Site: brandenburg
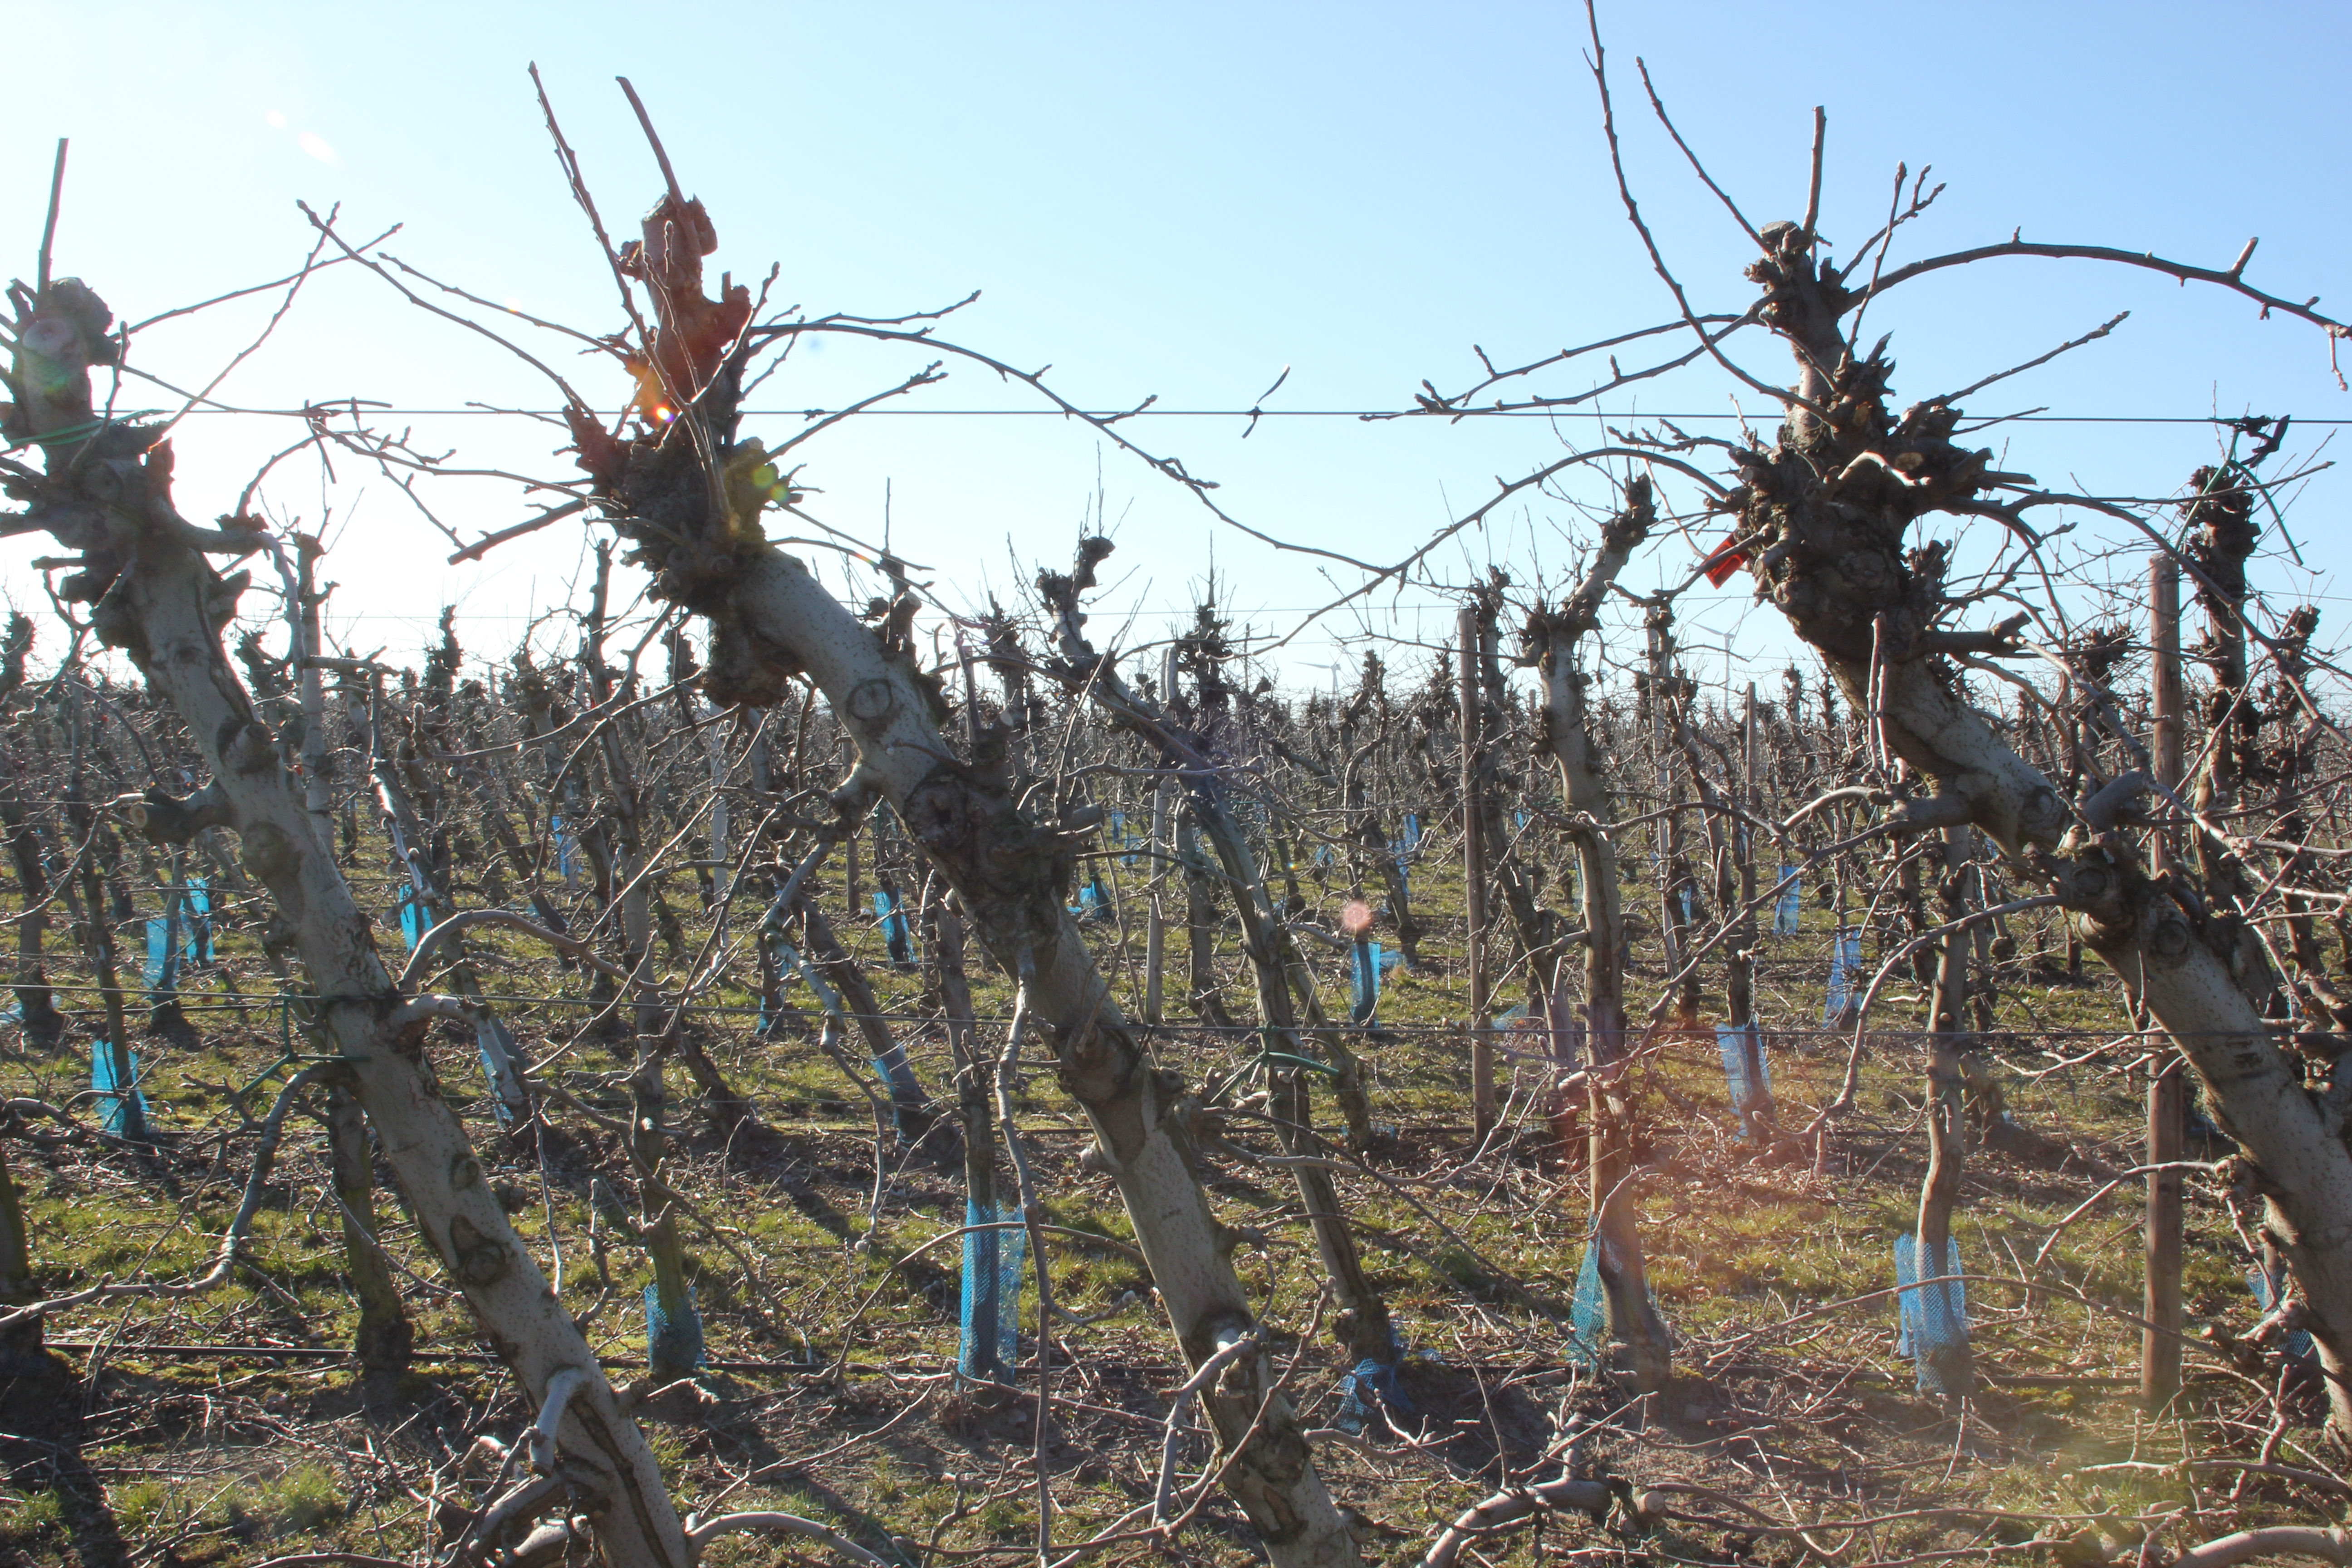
Growth stage (BBCH 03): Bud development